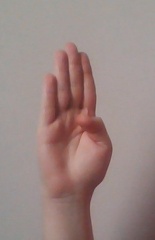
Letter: kaaf